African Americans

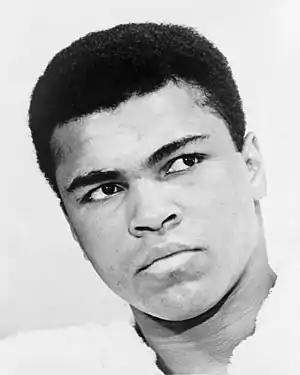
Muhammad Ali converted to Islam in 1964

African Americans had a combined buying power of over $1.6 trillion as of 2021, a 171% increase of their buying power in 2000 but lagging significantly in growth behind American Latinos and Asians in the same timer period (with 288% and 383%, respectively; for reference, US growth overall was 144% in the same period); however, African American net worth had shrunk 14% in the previous year despite strong growth in property prices and the S&P 500. In 2002, African American-owned businesses accounted for 1.2 million of the US's 23 million businesses. , African American-owned businesses account for approximately 2 million US businesses. Black-owned businesses experienced the largest growth in number of businesses among minorities from 2002 to 2011.